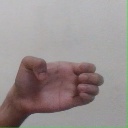
अक्षर: ख